Bert Corley

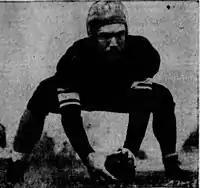
Bert Corley, 1942

Elbert Ellis Corley (September 9, 1920 – September 22, 1988), sometimes referred to as Mel Corley and "Mule" Corley, was an American football player who played at the center position.